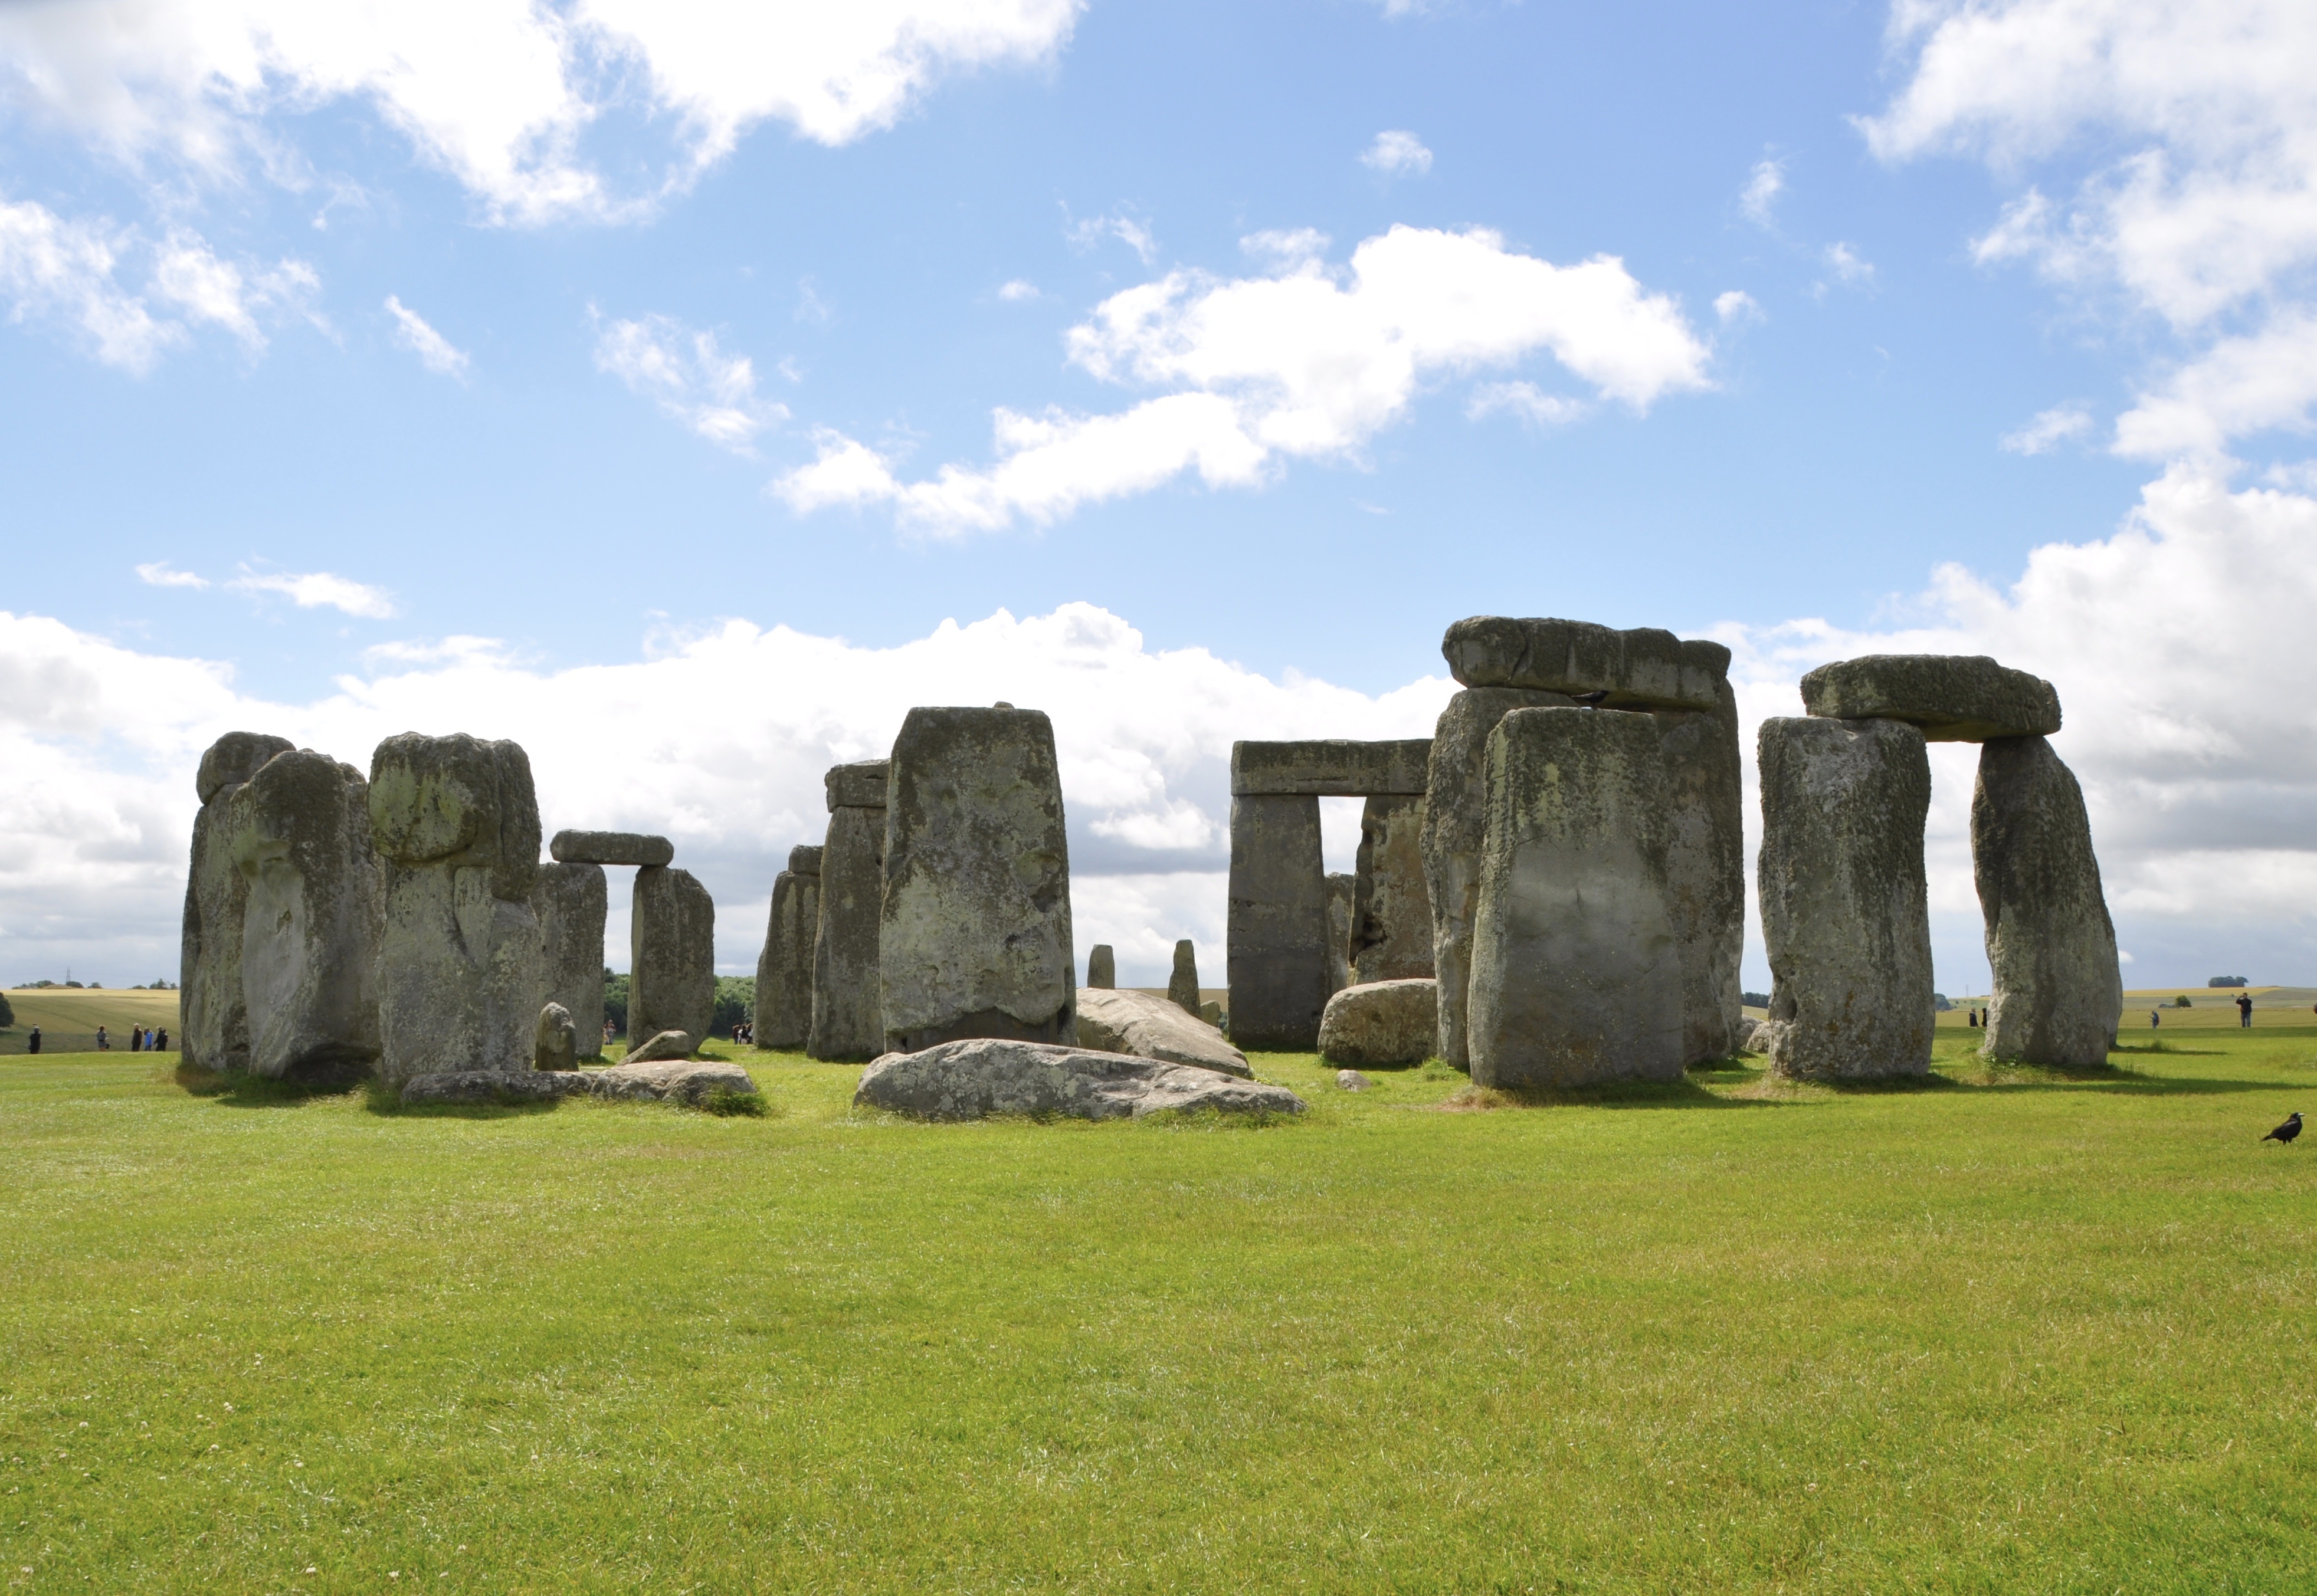
rock, monument, landmark, spiritual, energy, england, ruins, monolith, archaeological site, megalith, stone henge, historic site, ancient history